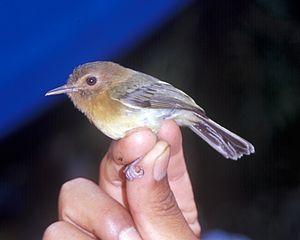
En ornithologie, le nom vernaculaire Todirostre désigne plusieurs espèces d'oiseaux de la famille des Tyrannidae.
Le Todirostre du Pérou, aussi appelé Todirostre à poitrine cannelle, est une espèce d'oiseaux de la famille des Tyrannidae.